Confederate Memorial Fountain in Hopkinsville

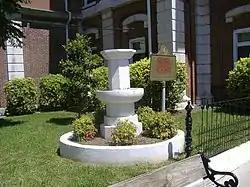

The Confederate Memorial Fountain in Hopkinsville, Kentucky is a monument dedicated in October 1911. It is on the National Register of Historic Places.